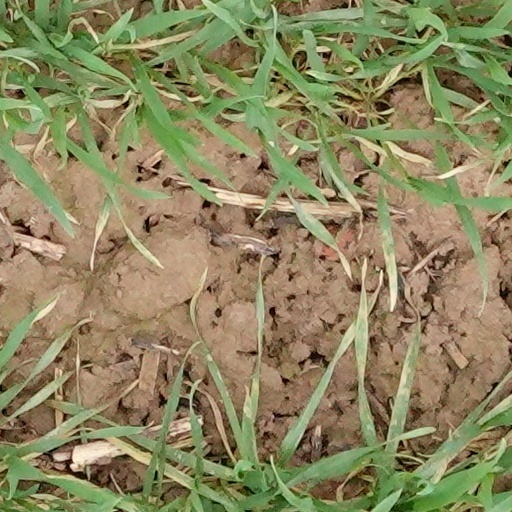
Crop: wheat